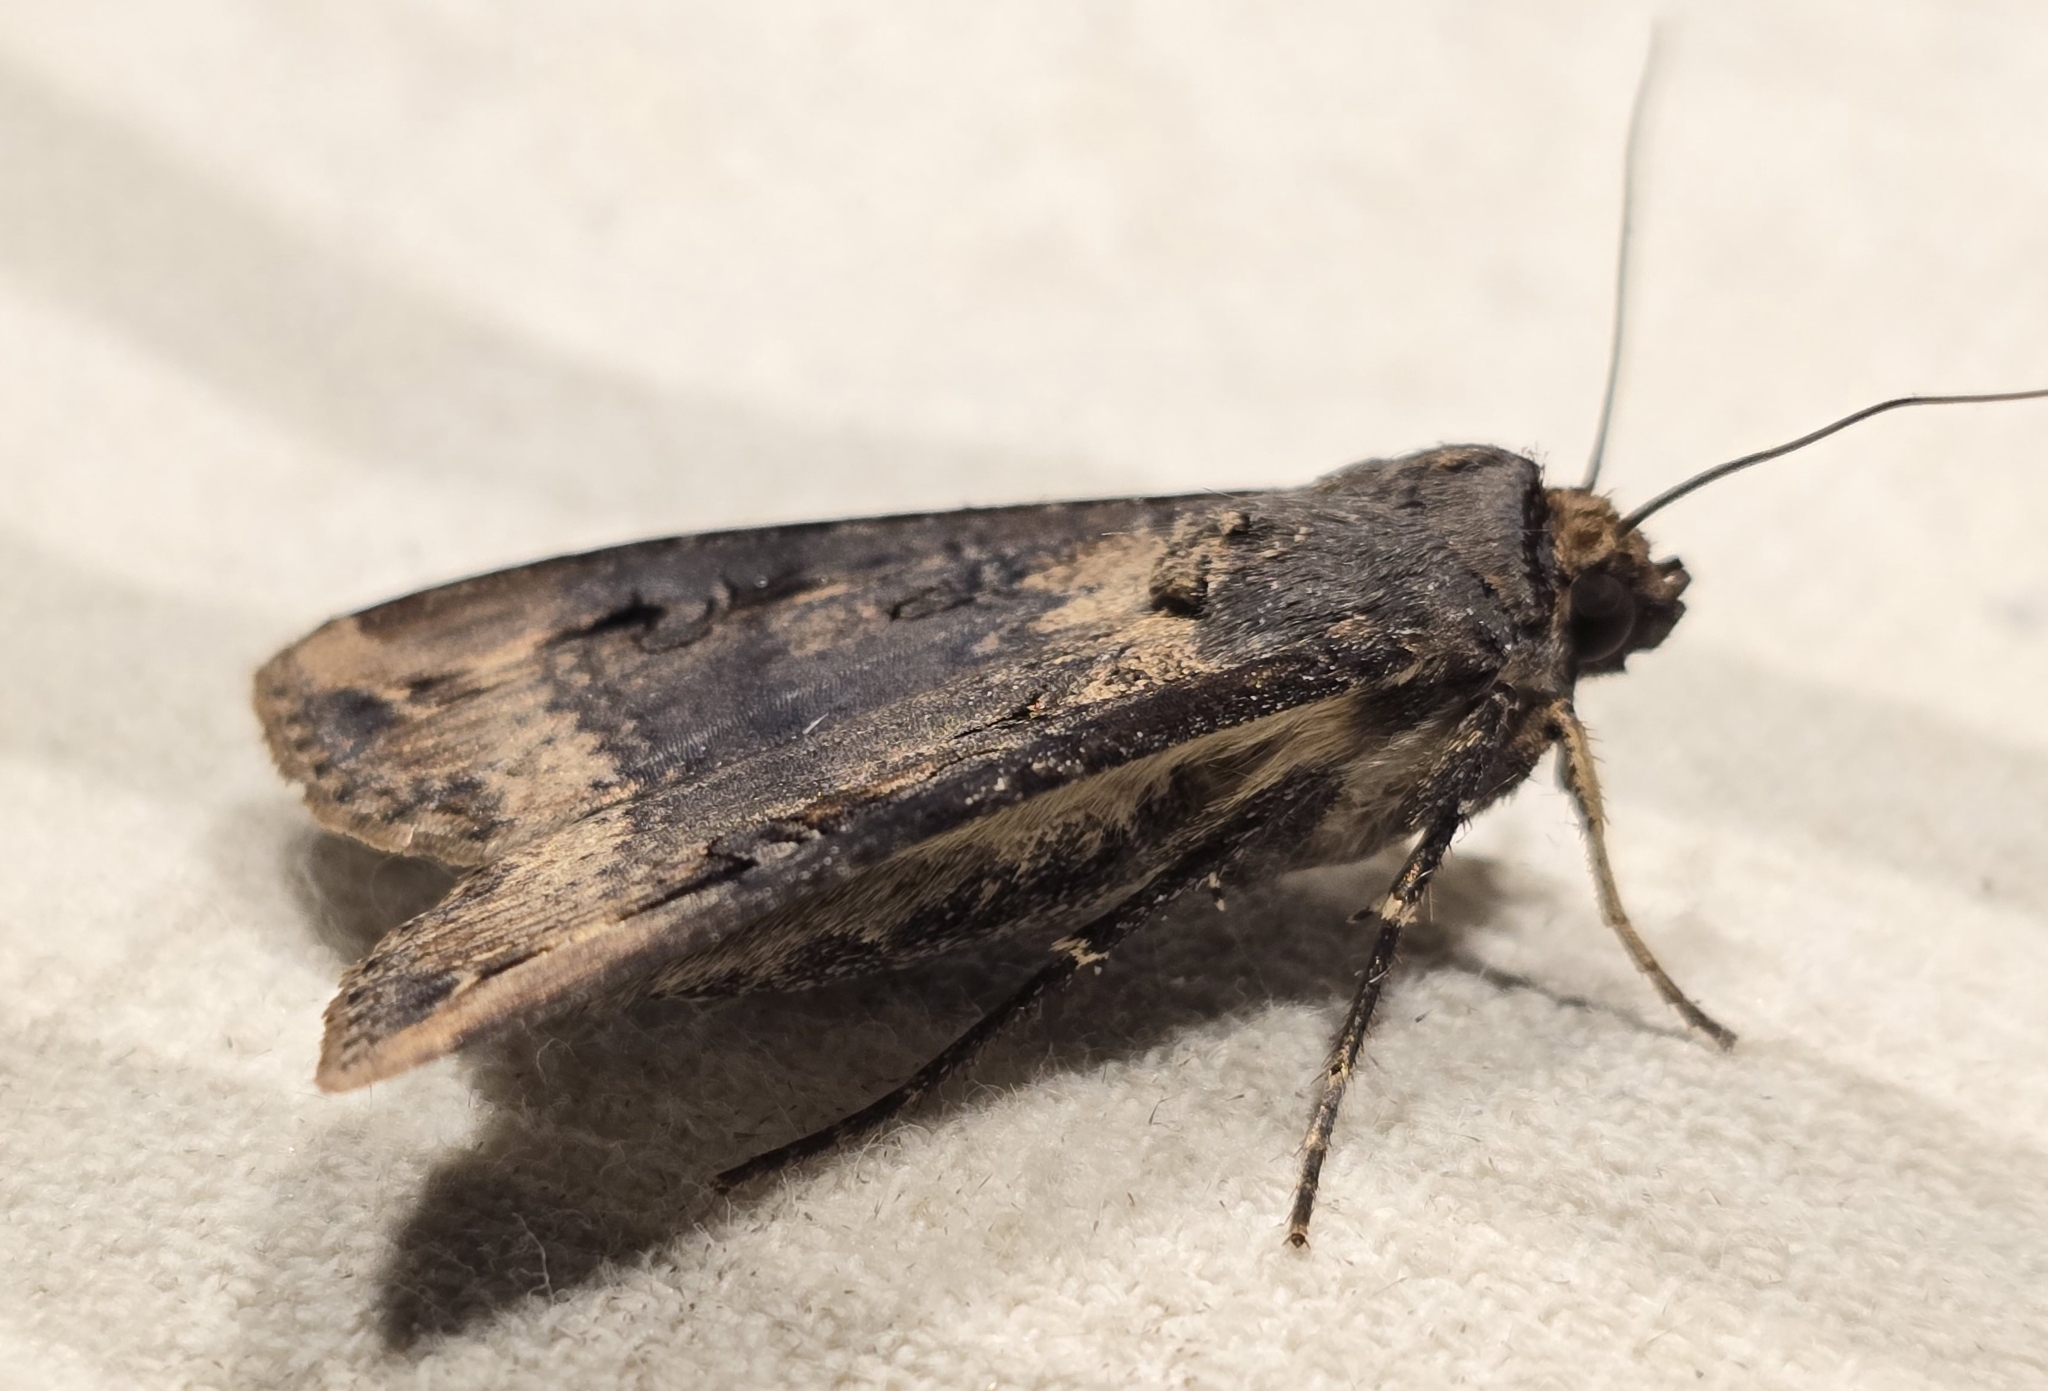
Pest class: cutworms